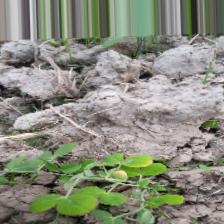
Label: Lentil Rust